Religion in China

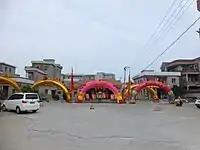
A neighbourhood folk shrine festooned for a festival, in Chongwu, Fujian.

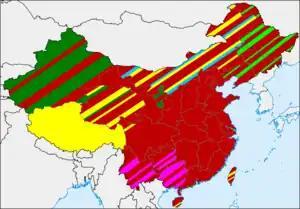

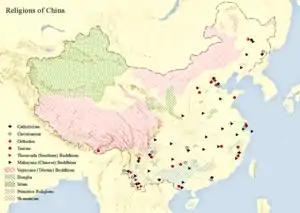
Geographic distributions and major communities of religions in China.

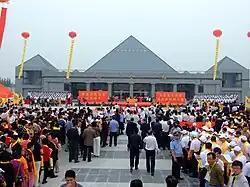
Worship at the Great Temple of Lord Zhang Hui ( "Zhāng Huī gōng dàdiàn"), the cathedral ancestral shrine of the Zhang lineage corporation, at their ancestral home in Qinghe, Hebei.

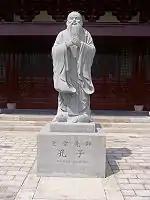
Statue of Confucius at a temple in Chongming, Shanghai.

Writing in 2006, academic Phil Zuckerman states that low response rates, non-random samples, and adverse political and cultural climates are persistent problems to surveying religion in China. One scholar concludes that statistics on religious believers in China "cannot be accurate in a real scientific sense", since definitions of "religion" exclude people who do not see themselves as members of a religious organisation but are still "religious" in their daily actions and fundamental beliefs. The forms of Chinese religious expression tend to be syncretic and following one religion does not necessarily mean the rejection or denial of others. In surveys, few people identify as "Taoists" because to most Chinese this term refers to ordained priests of the religion. Traditionally, the Chinese language has not included a term for a lay follower of Taoism, since the concept of being "Taoist" in this sense is a new word that derives from the Western concept of "religion" as membership in a church institution.